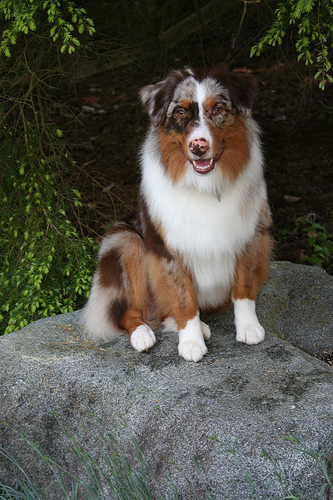
Animal: dog
Breed: shiba inu